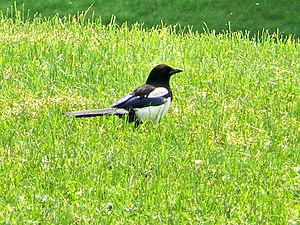
Un animal national est un animal choisi par une communauté comme son emblème en raison de sa représentativité, soit parce qu'il est caractéristique du territoire considéré, soit encore pour la Nouvelle Zélande le kiwi. Certains pays ont plusieurs animaux nationaux.
Le parc départemental Georges-Valbon, communément appelé parc de La Courneuve, vient au 3ᵉ rang des parcs et bois de la région parisienne de par sa taille, avec une superficie de 417 hectares. Après le Bois de Vincennes et le Bois de Boulogne, c'est le plus grand parc de l'Île-de-France, hors de Paris. Renommé parc Georges-Valbon le samedi 9 janvier 2010, en hommage au premier président du conseil général de la Seine-Saint-Denis.